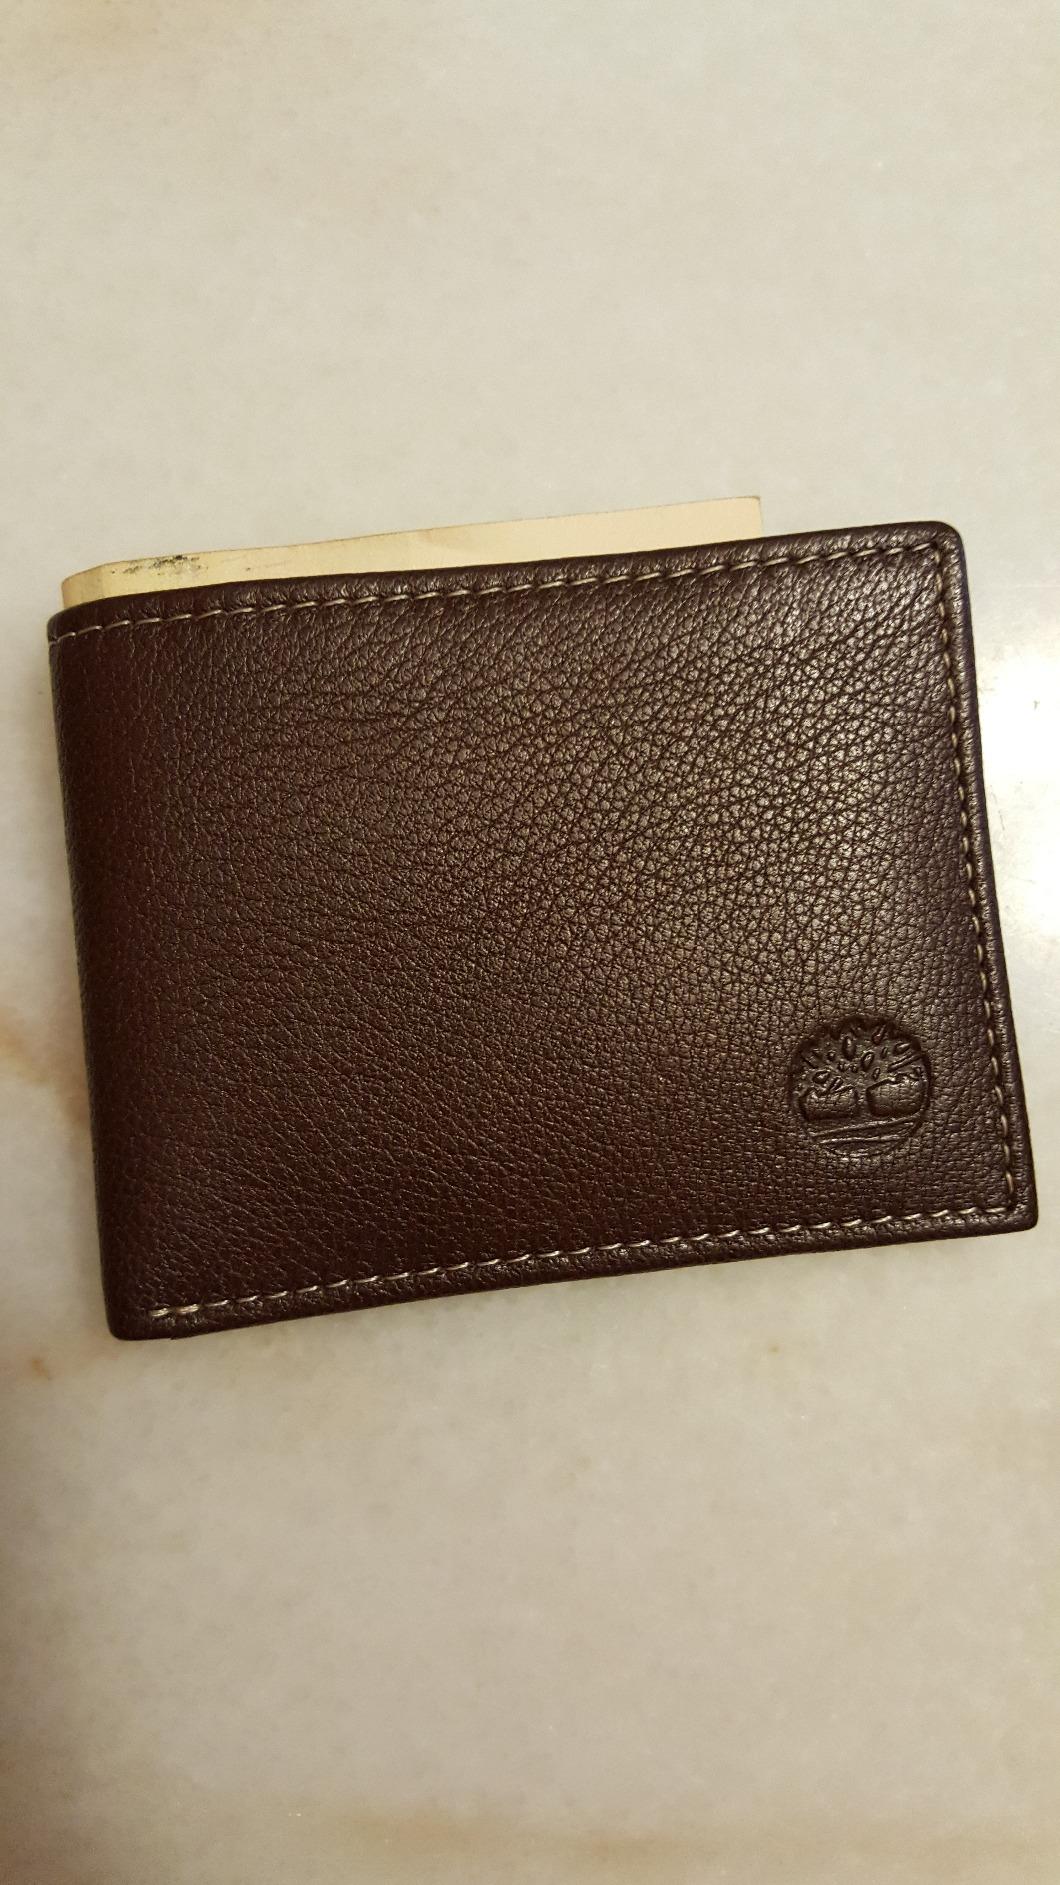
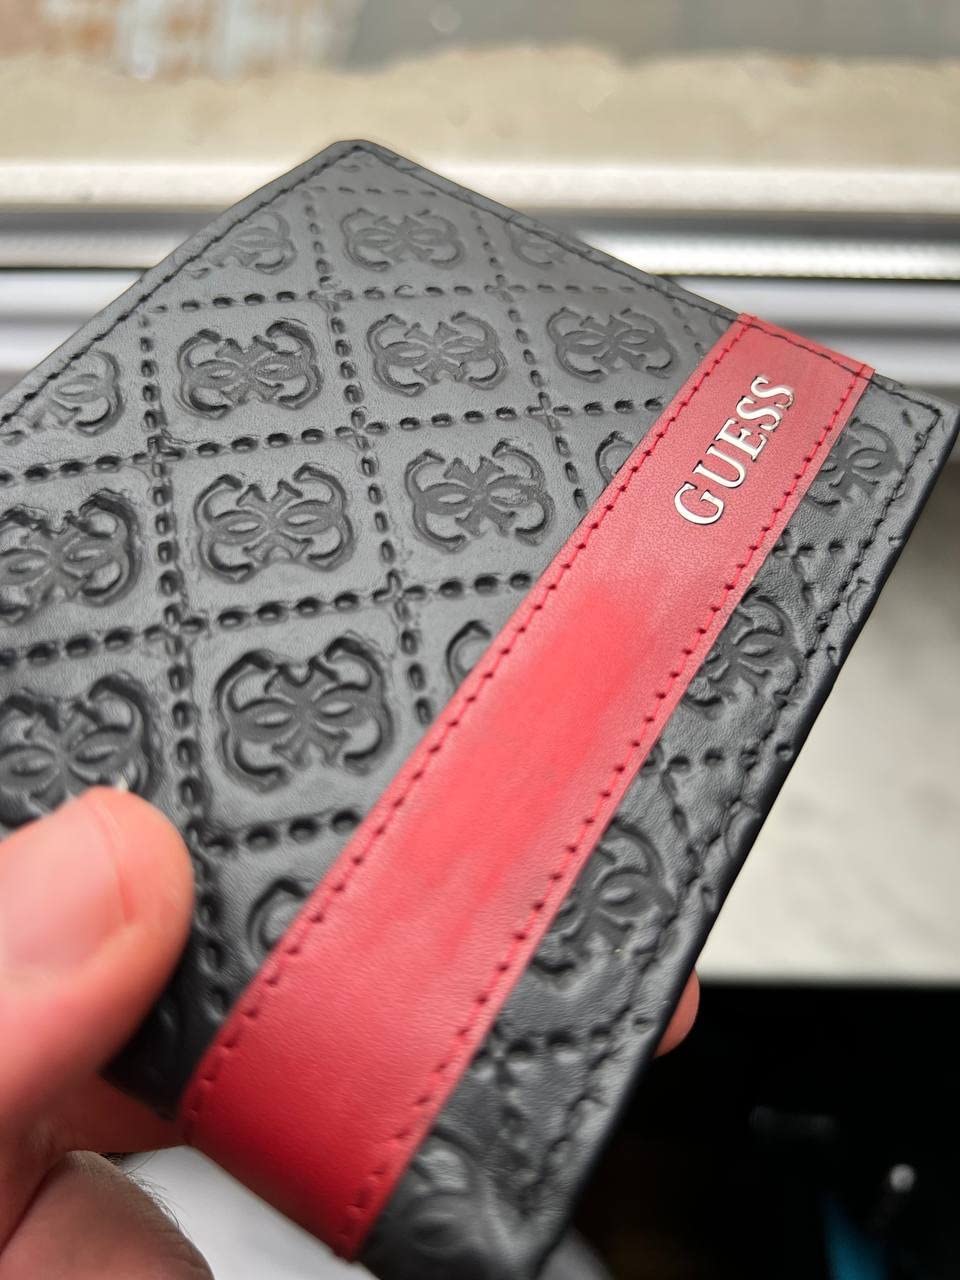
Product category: accessories_wallet
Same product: no